History of Braathens (1994–2004)

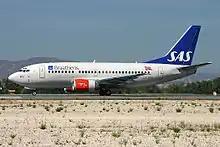
A SAS Braathens Boeing 737-500

By then, SAS had taken sixteen aircraft out of service, reduced production with 12% and fired 1,000 employees. The airline stated that they wished to renegotiate the agreement with the Braathens family and KLM to reduce the price. Because there had arisen a situation with high over-capacity of aircraft, the value of planes had fallen. In addition, SAS demanded that Braathens reduce its fleet from 33 to 23 aircraft if the deal was to go through, threatening to terminate the purchase if the airline did not abide.